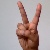
The image shows a hand gesture representing the letter 'V' in Indian Sign Language.